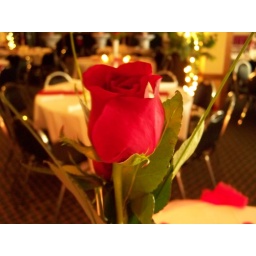
a rose in a vase sitting on a table